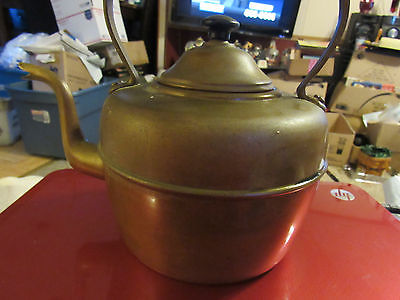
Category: kettle